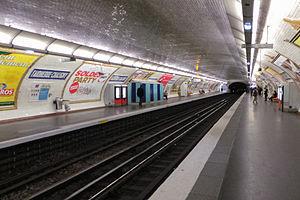
Faidherbe - Chaligny est une station de la ligne 8 du métro de Paris, située à la limite des 11ᵉ et 12ᵉ arrondissements de Paris.